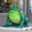
Label: frog